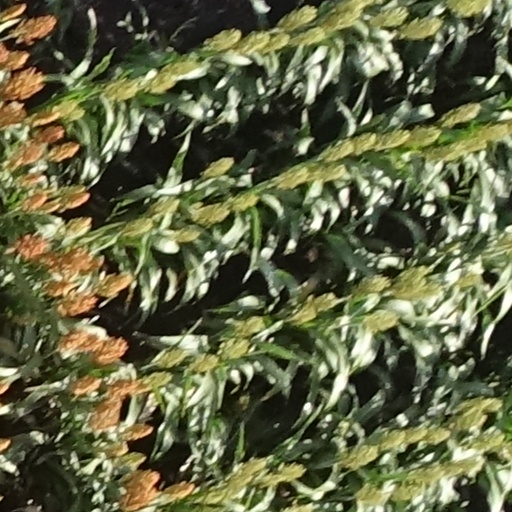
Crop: sorghum